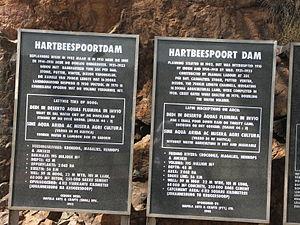
Le barrage d'Hartbeespoort, dont le nom officiel est Hartbeespoort Dam, est un grand barrage sud-africain situé à environ 35 kilomètres à l'ouest de Pretoria. C'est aussi le nom donné à sa vaste retenue d'eau.